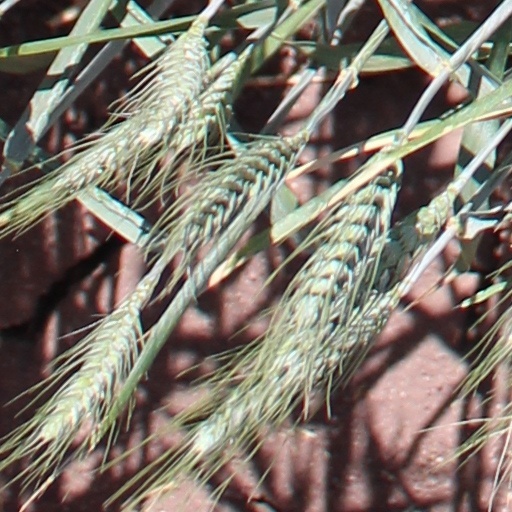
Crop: wheat